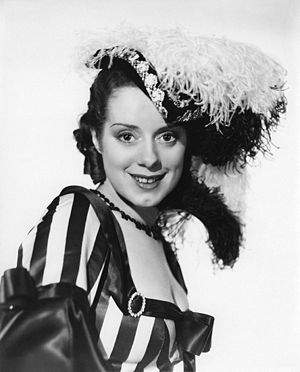
Elsa Lanchester
Elsa Lanchester var en amerikansk teater- og filmskuespiller.